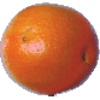
Label: tangelo